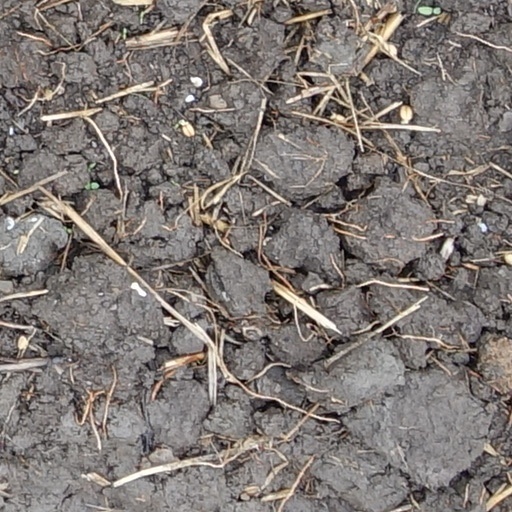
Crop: wheat